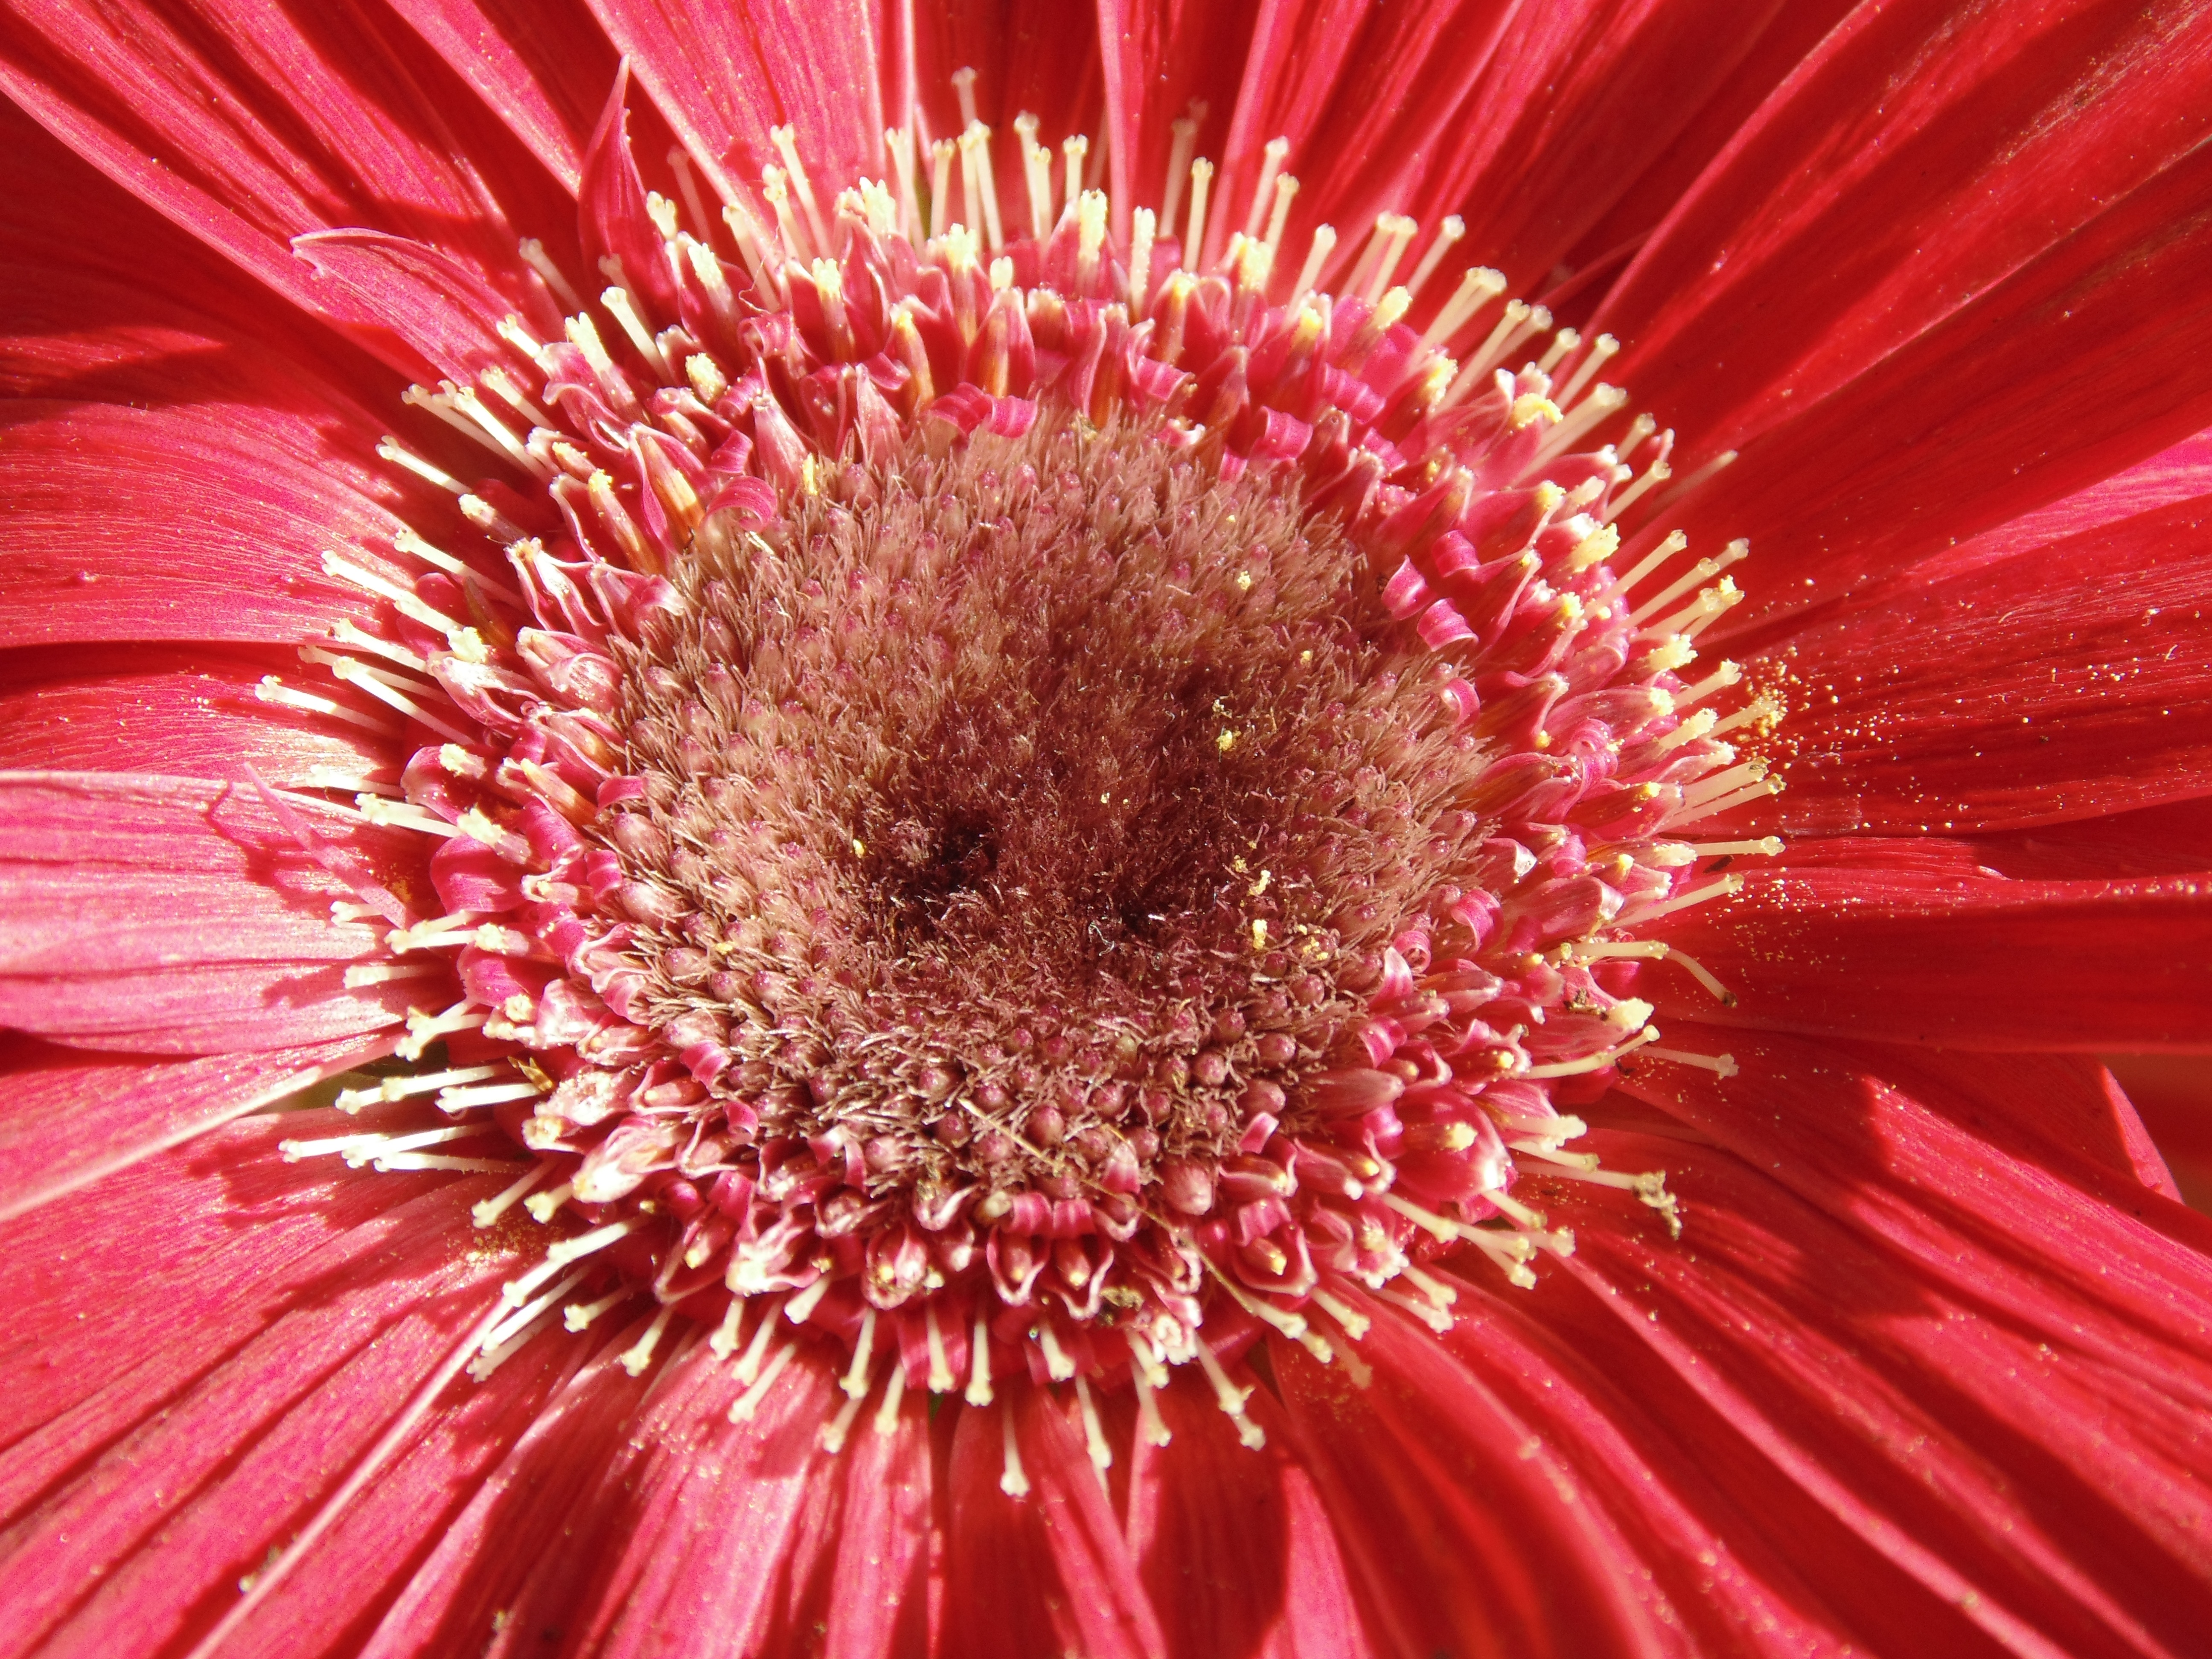
plant, photography, flower, petal, bloom, pollen, red, pink, close up, gerbera, stamens, macro photography, flowering plant, daisy family, annual plant, plant stem, land plant